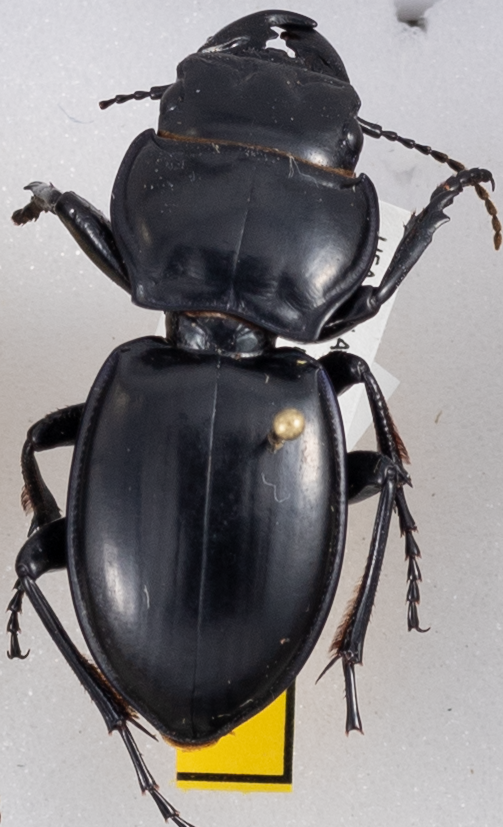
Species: Pasimachus californicus
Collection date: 2015-07-27
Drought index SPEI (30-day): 1.01
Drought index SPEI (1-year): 0.9
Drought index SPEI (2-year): -0.728